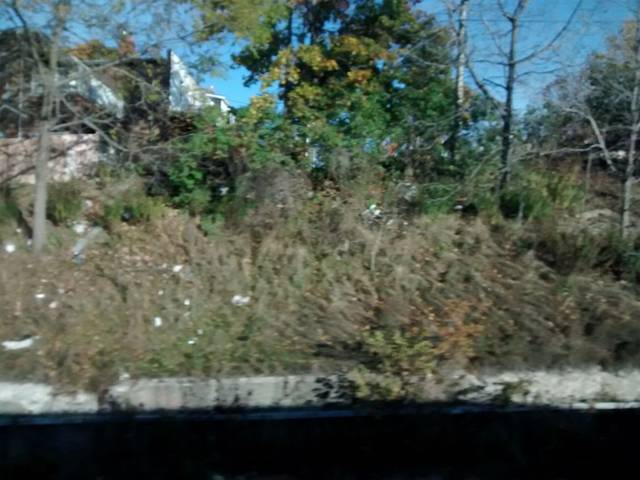
Region: Canada
Coordinates: 43.634, -79.427